Milo Đukanović

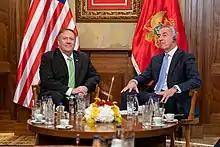
Đukanović with U.S. Secretary of State Mike Pompeo, 4 October 2019.

After the parliamentary election on 14 October 2012, Đukanović informed President Vujanović that he was capable of forming a government. His cabinet was approved by Parliament on 4 December 2012 and Đukanović returned to the office of prime minister on the same day. Together with Viktor Orbán of Hungary, Đukanović was a runner-up to Vladimir Putin for the Organized Crime and Corruption Reporting Project's 2014 "Person of the Year in Organized Crime" award, recognizing "the person who does the most to enable and promote organized criminal activity." He later won the award in 2015.